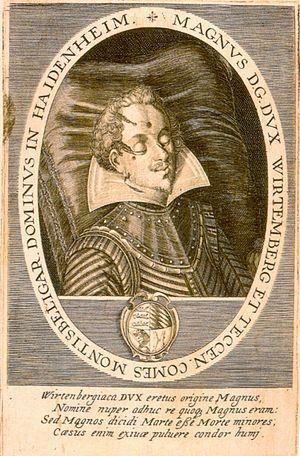
Magnus de Wurtemberg-Neuenbourg fut Duc de Wurtemberg. Comme fils du duc Frédéric Iᵉʳ, il fonde la ligne latérale de Wurtemberg-Neuenbürg, qui s'éteint à sa mort.